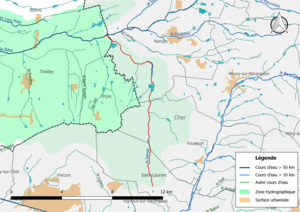
Carte du cours d'eau «
Le Sange est un cours d'eau français qui coule dans les départements du Cher et de Loir-et-Cher. C'est un affluent de la Rère en rive droite et donc un sous-affluent de la Loire.